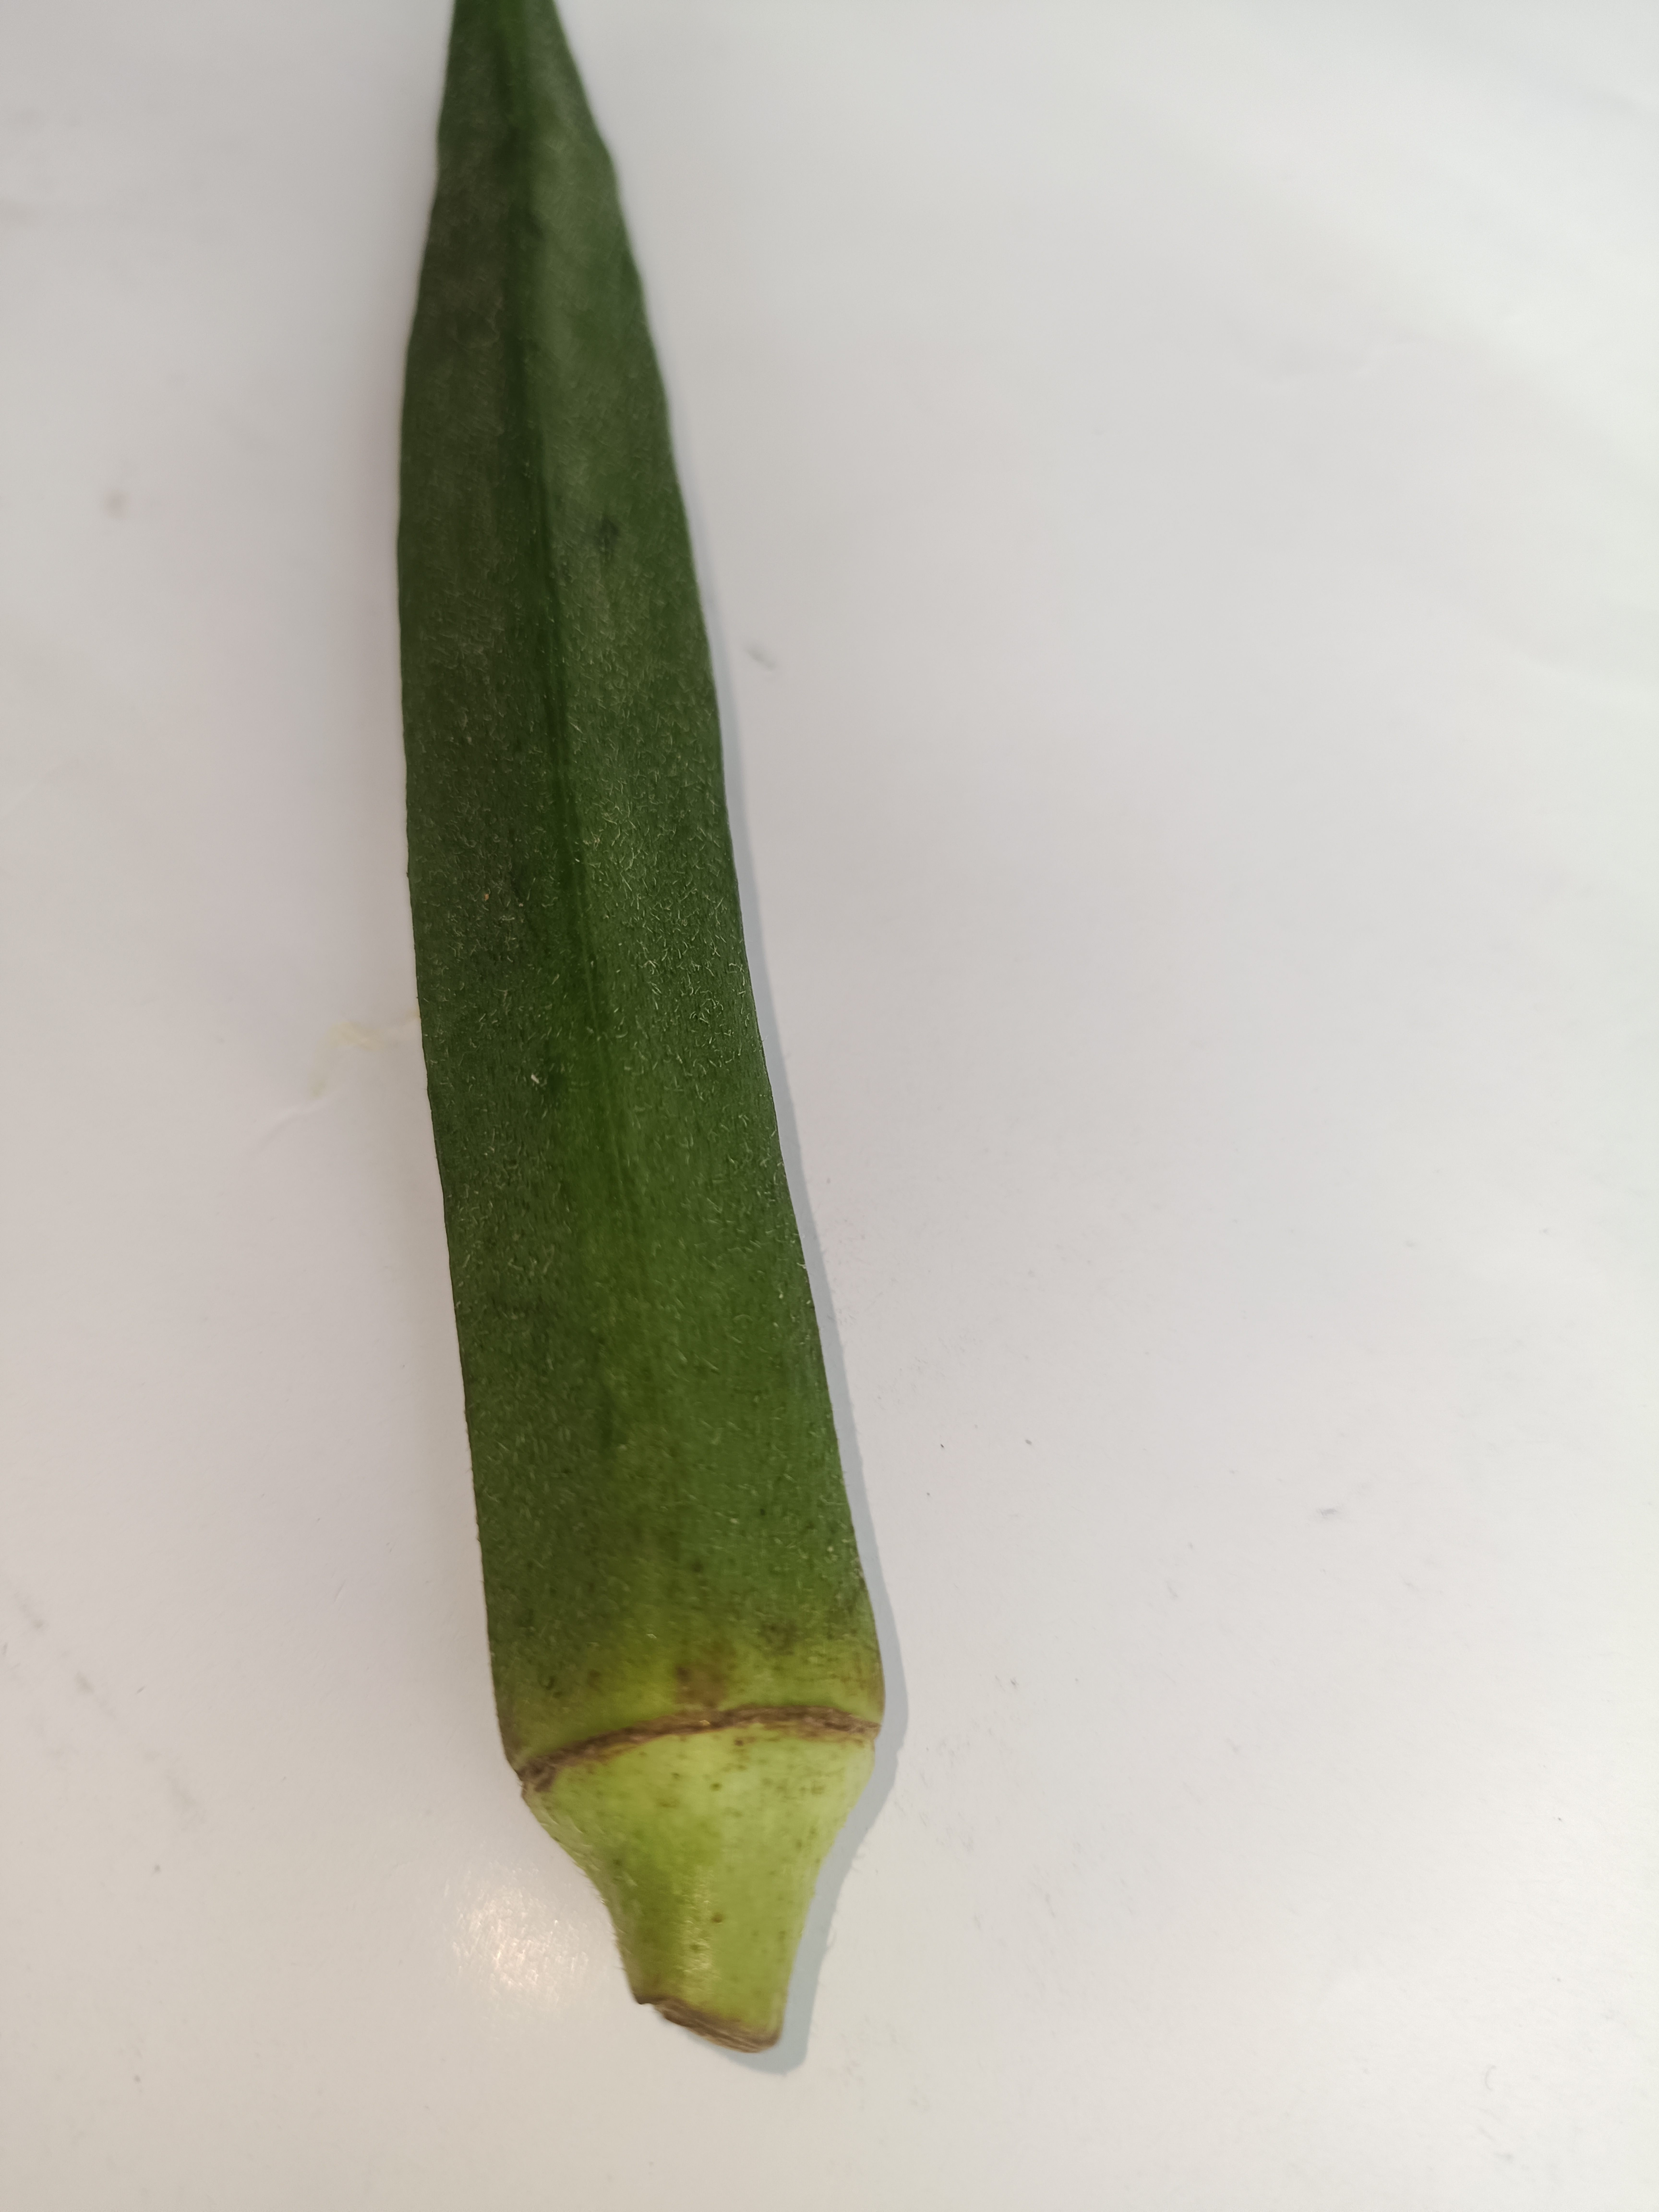
Label: Abelmoschus esculentus